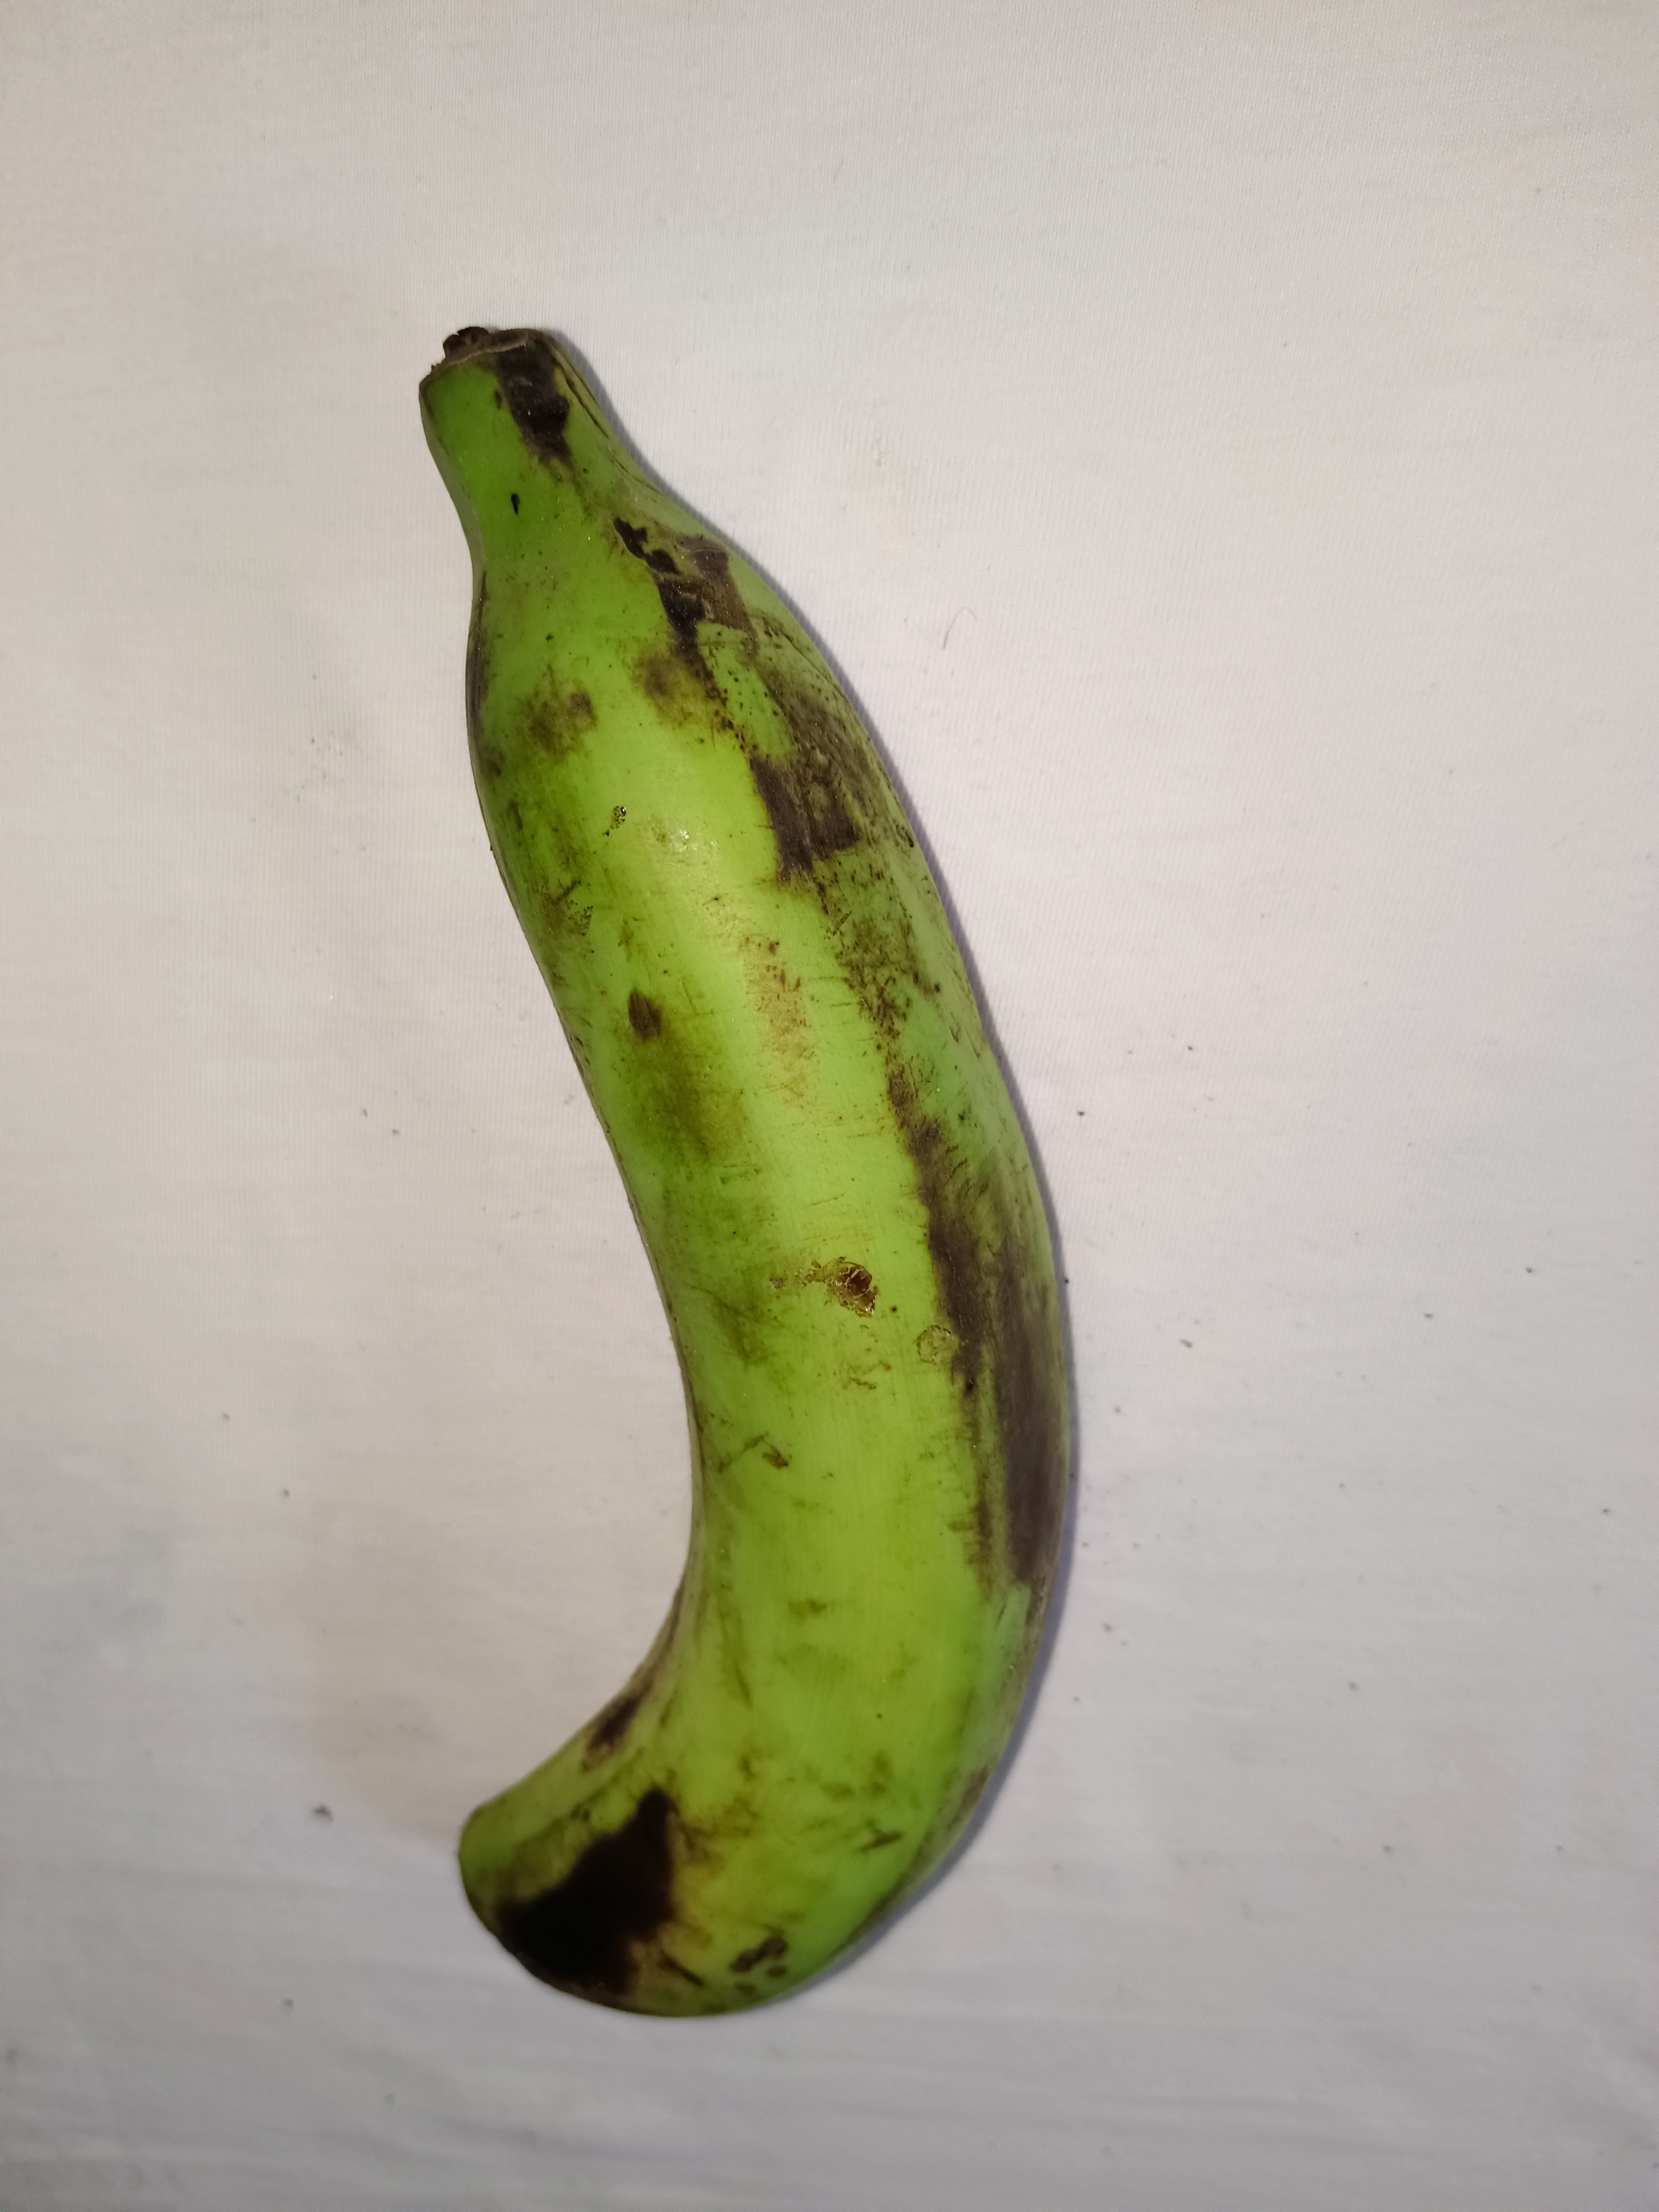
Banana variety: Shagor